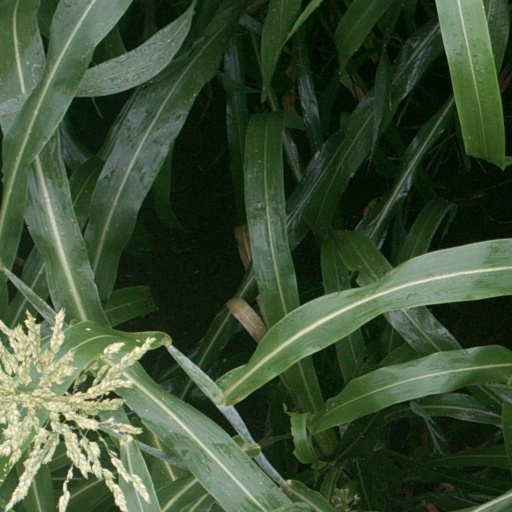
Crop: sorghum